Richard Ormonde Shuttleworth

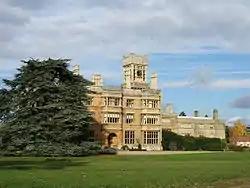
Shuttleworth was born at the Mansion House, Old Warden Park, now part of Shuttleworth College

Richard Shuttleworth was born at Old Warden Park in 1909; his father Frank Shuttleworth died when Richard was just four years old, and his mother Dorothy Shuttleworth brought him up to be ready to take over his inheritance, which he did in 1932 when he was 23. He was fascinated from an early age with any mechanical object, and this interest led to the nucleus of the present Shuttleworth Collection, housed on his former estate. His interest in the family estate led to his being elected President of the Bedfordshire Agricultural Society in 1935.